Languages in censuses

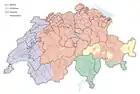
Languages of Switzerland, red German, blue French, green Italian, yellow Romansh

From 1850 until 2000, Switzerland had a census every 10 years. Beginning in 2010, they switched to a yearly system which used a combination of municipal citizen records and a limited number of surveys. Data on the main language spoken by citizens and non-citizen residents has been collected since at least 1970. Of the four official languages, German is the most commonly spoken, with 64.94% of the total population speaking it in 1970 and 63.67% in 2000. French was spoken by 18.09% in 1970 and 20.38% in 2000, while Italian was 11.86% in 1970 and 6.46% in 2000. The fourth national language, Romansh was spoken by just 0.8% in 1970 and 0.48% in 2000. In the 2000 census, English (1.01%), Spanish (1.06%), Portuguese (1.23%), Serbian and Croatian (1.42%) and Albanian (1.30%) were all spoken by significantly more residents than Romansh.